Sanctuary (2022 film)

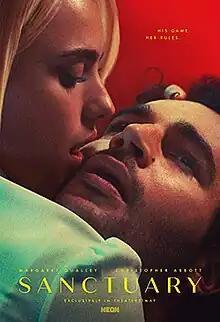
Theatrical release poster

Sanctuary is a 2022 American dark comedy psychological thriller film directed by Zachary Wigon from a screenplay by Micah Bloomberg. The film stars Margaret Qualley and Christopher Abbott and was produced by David Lancaster, Stephanie Wilcox, Ilya Stewart, and Pavel Burian.